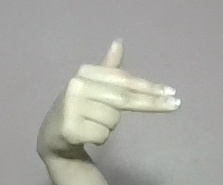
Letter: ghain